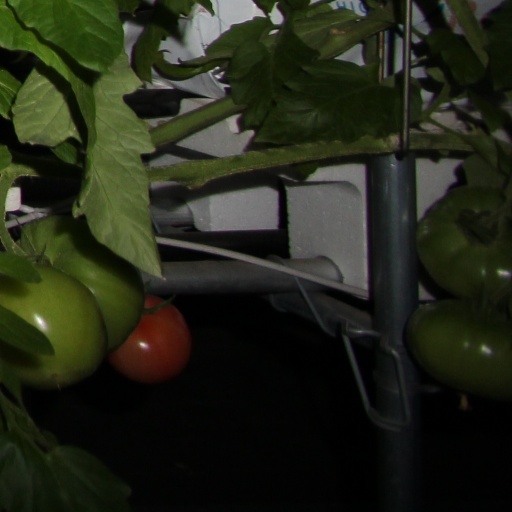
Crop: tomato